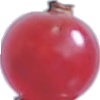
Label: redcurrant